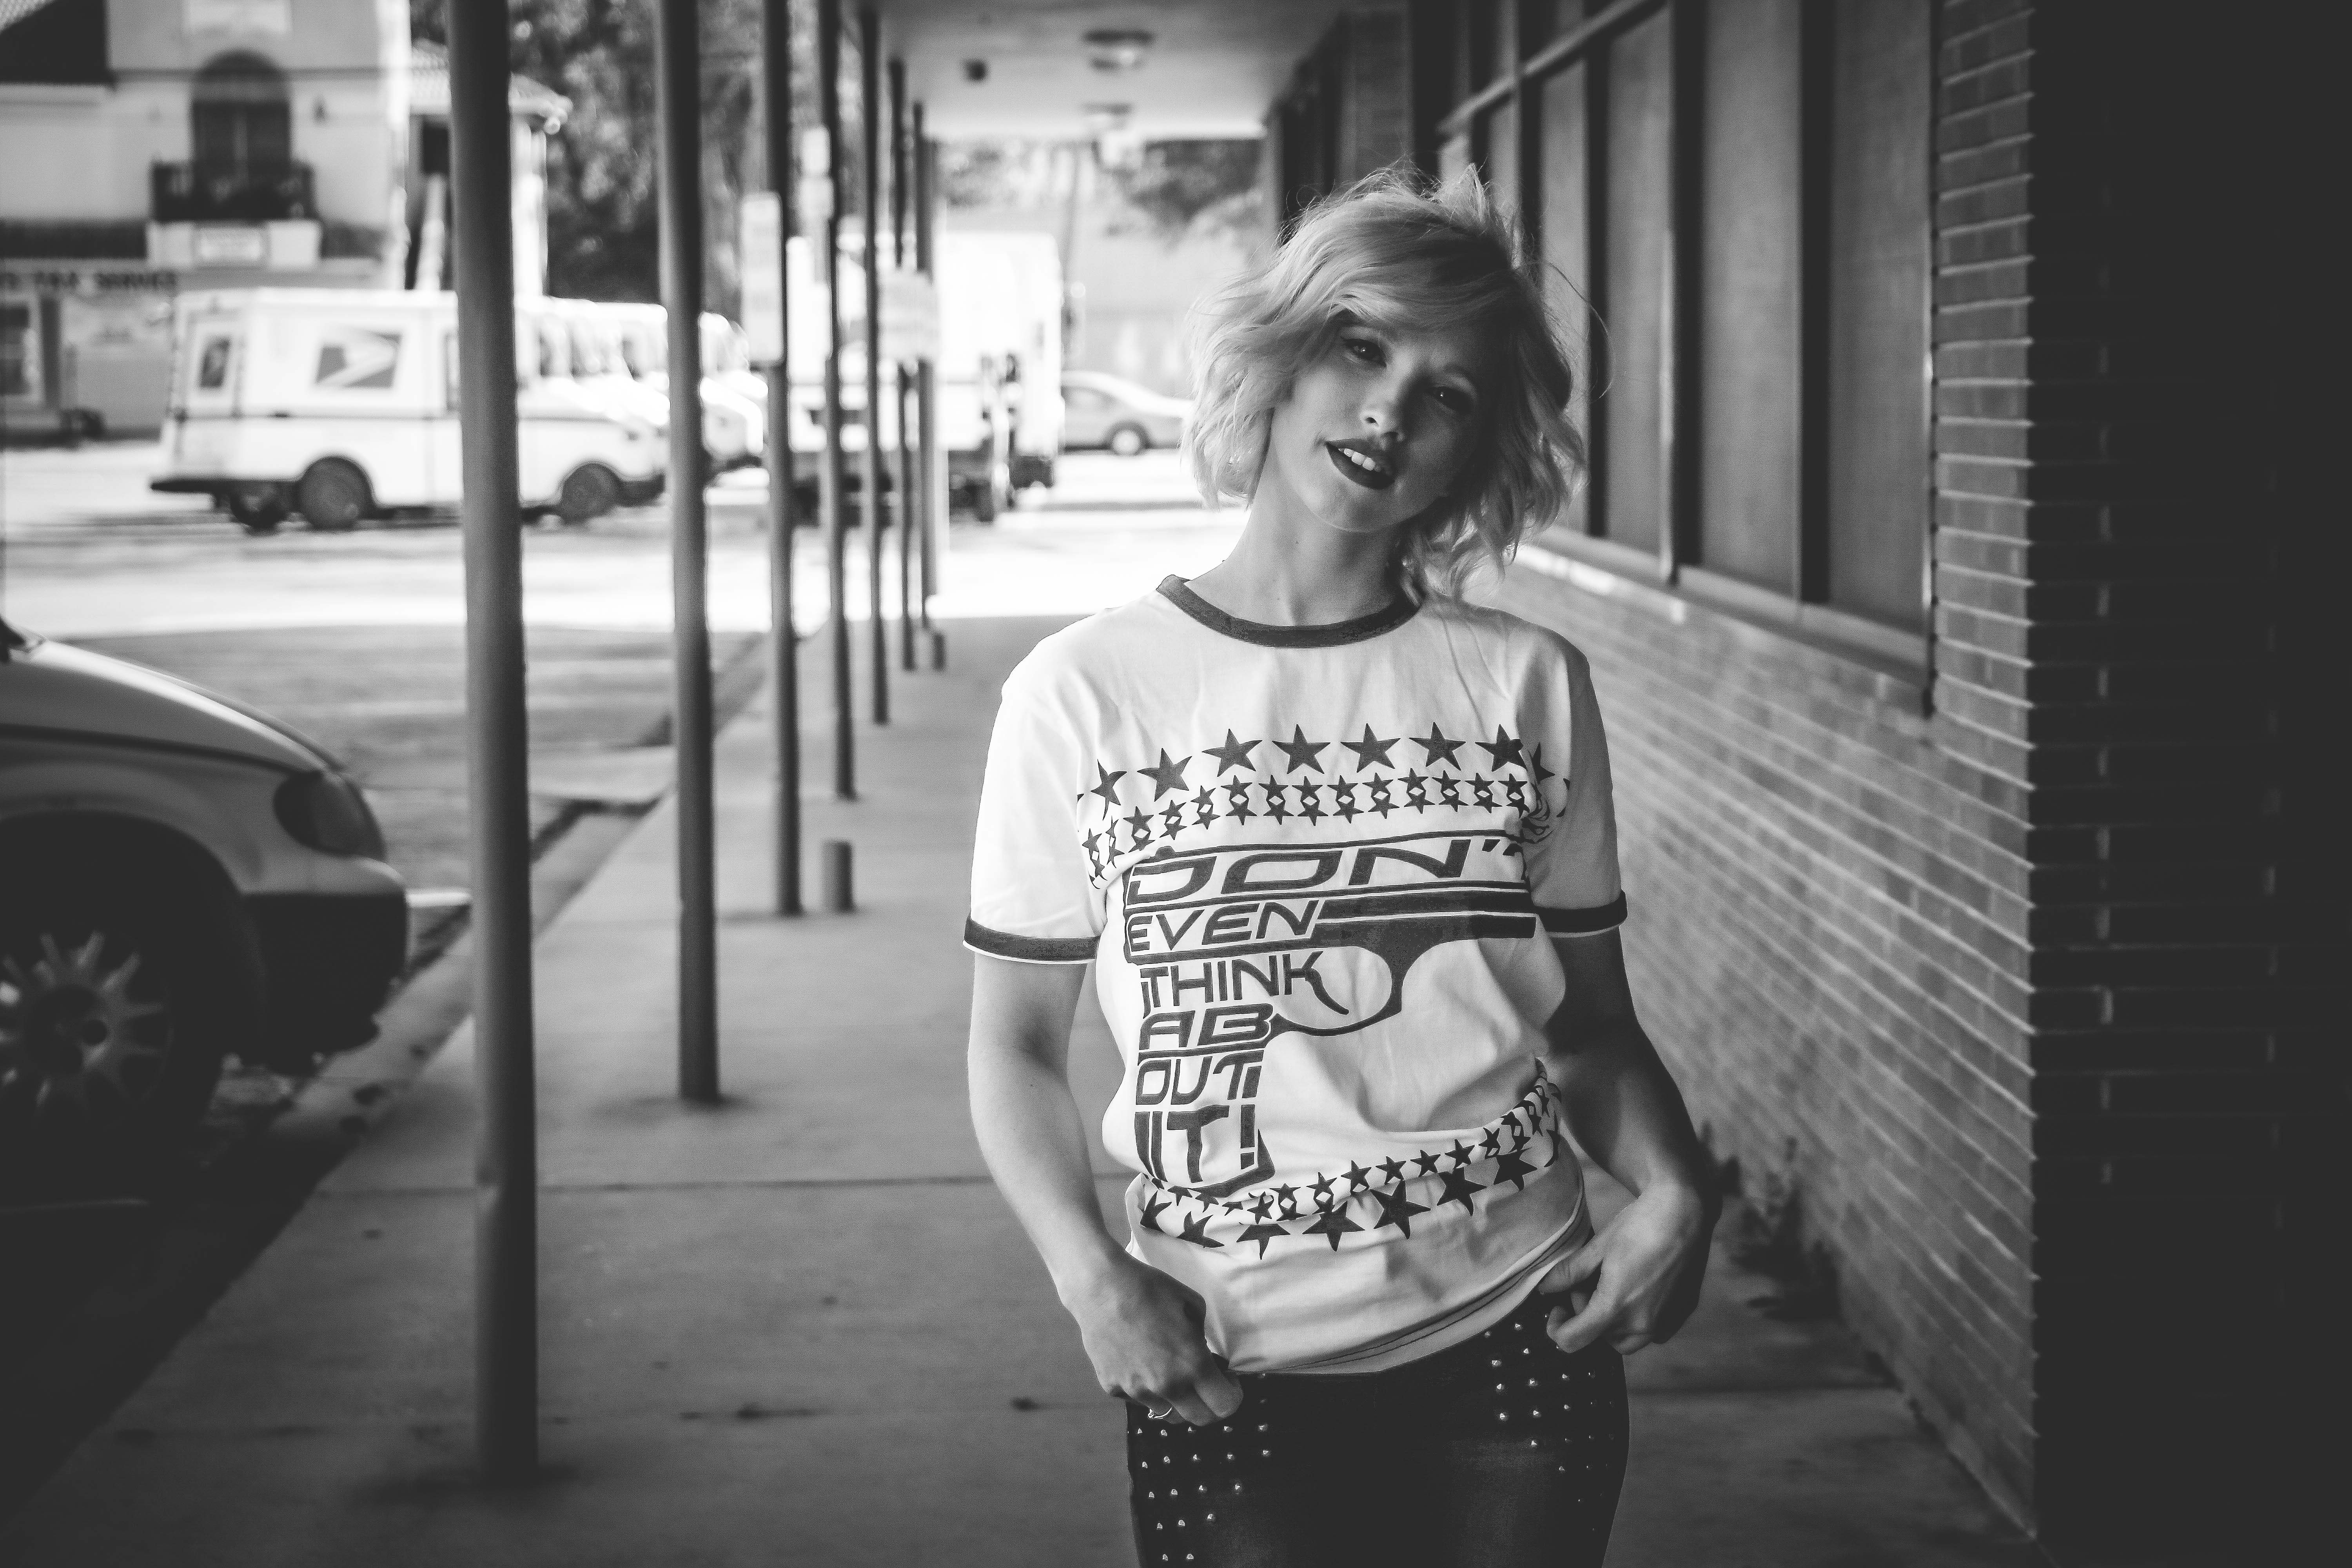
white, photograph, black, black and white, monochrome, standing, monochrome photography, snapshot, t shirt, photography, street, smile, cool, glasses, hand, eyewear, style, road, top, vehicle, city